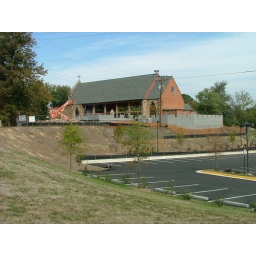
Note the progress of the west wing wall as well as the mechanical yard screen wall with parapets in it.